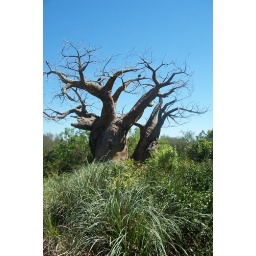
a tree with no leaves, clothed in wood cracks the vacant sky with its jagged paths